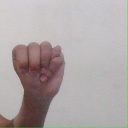
अक्षर: म